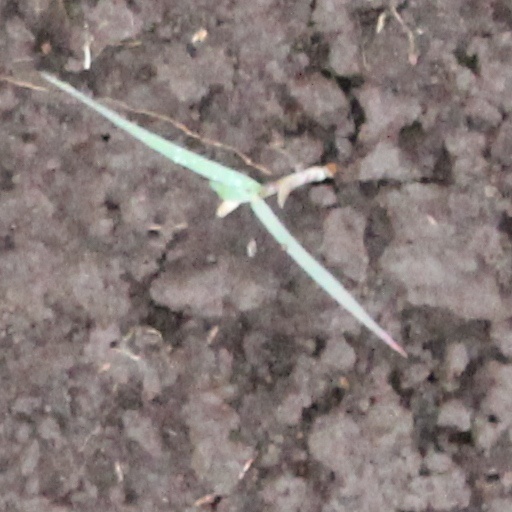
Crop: wheat